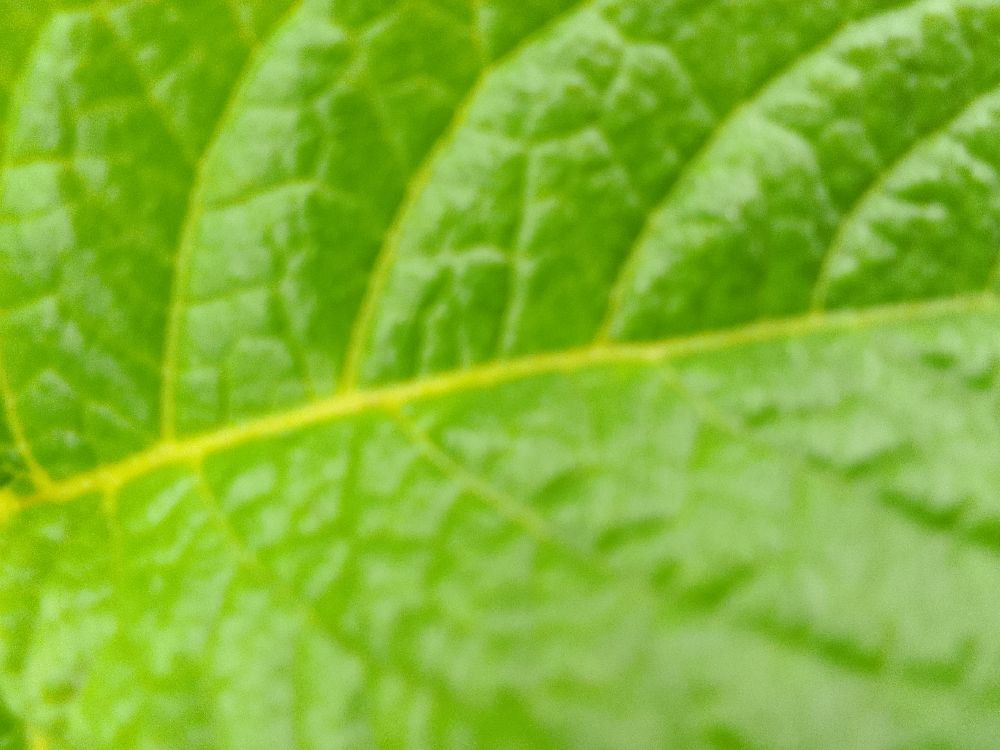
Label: Healthy